Mira Ricardel

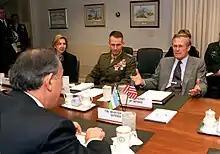
Then known as Mira Baratta, in a defense-related meeting in 2001

Ricardel served as an advisor on defense and foreign policy on Dole's 1996 presidential campaign, when he won the Republican nomination but lost the general election to Bill Clinton.